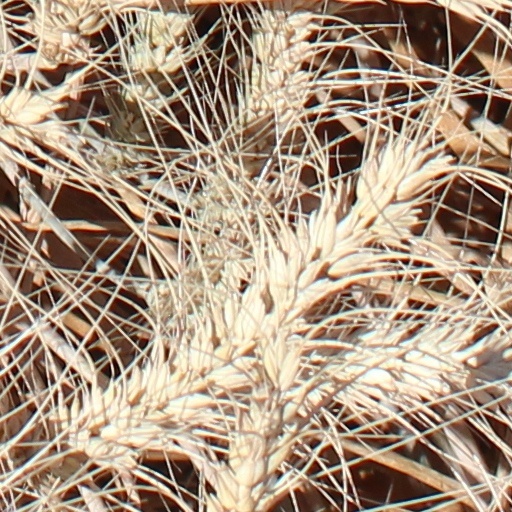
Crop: wheat